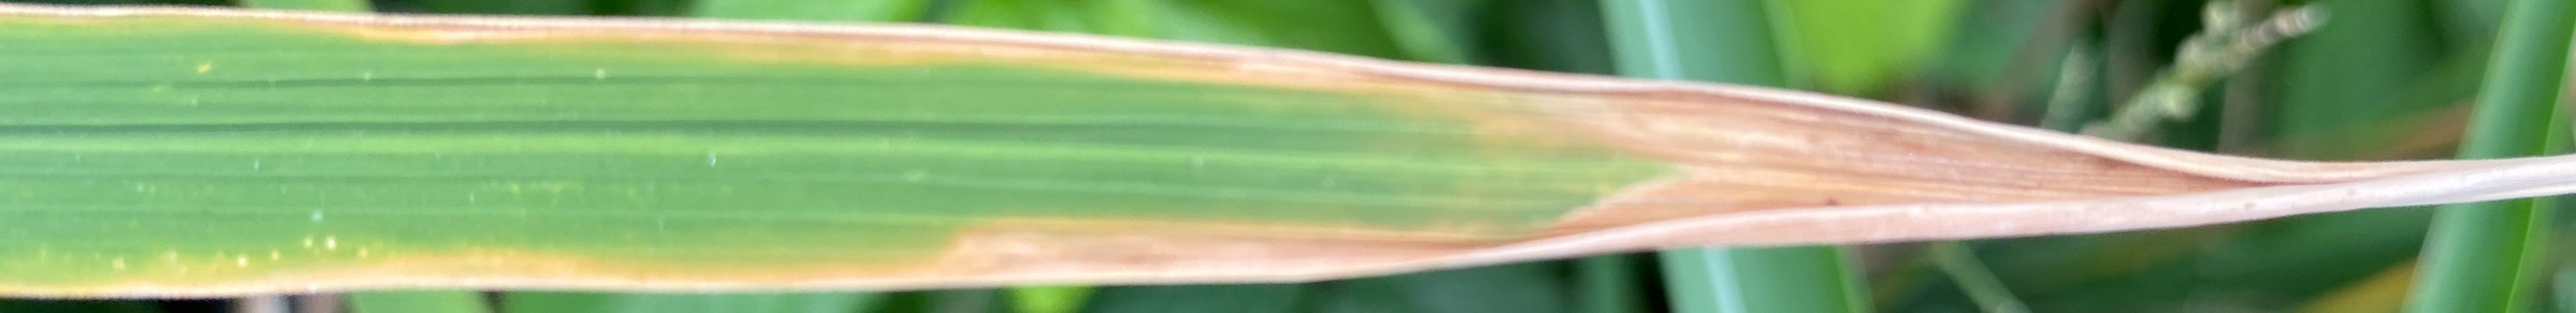
Nhãn: P